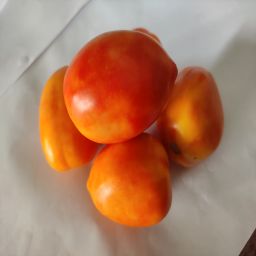
Crop: Tomato
Quality: Ripe